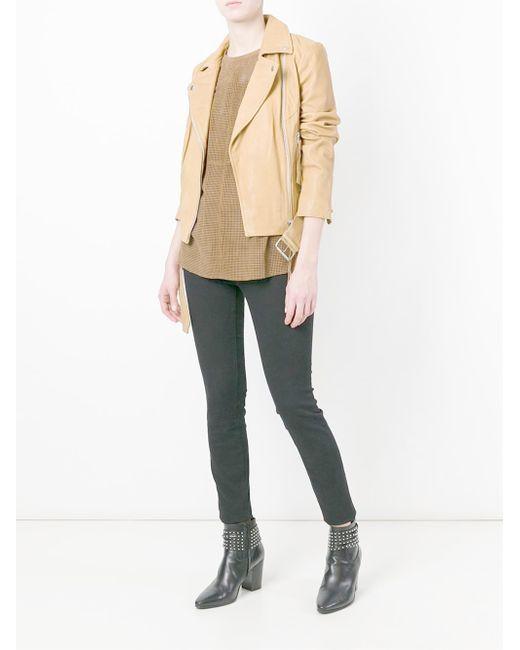
Gelbe Jacke für Damen und schwarze Hose